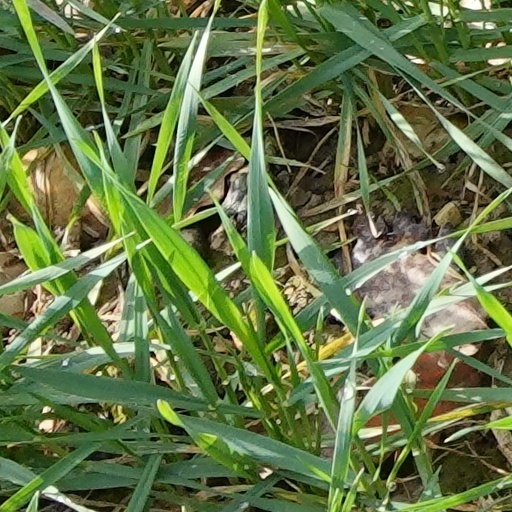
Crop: wheat